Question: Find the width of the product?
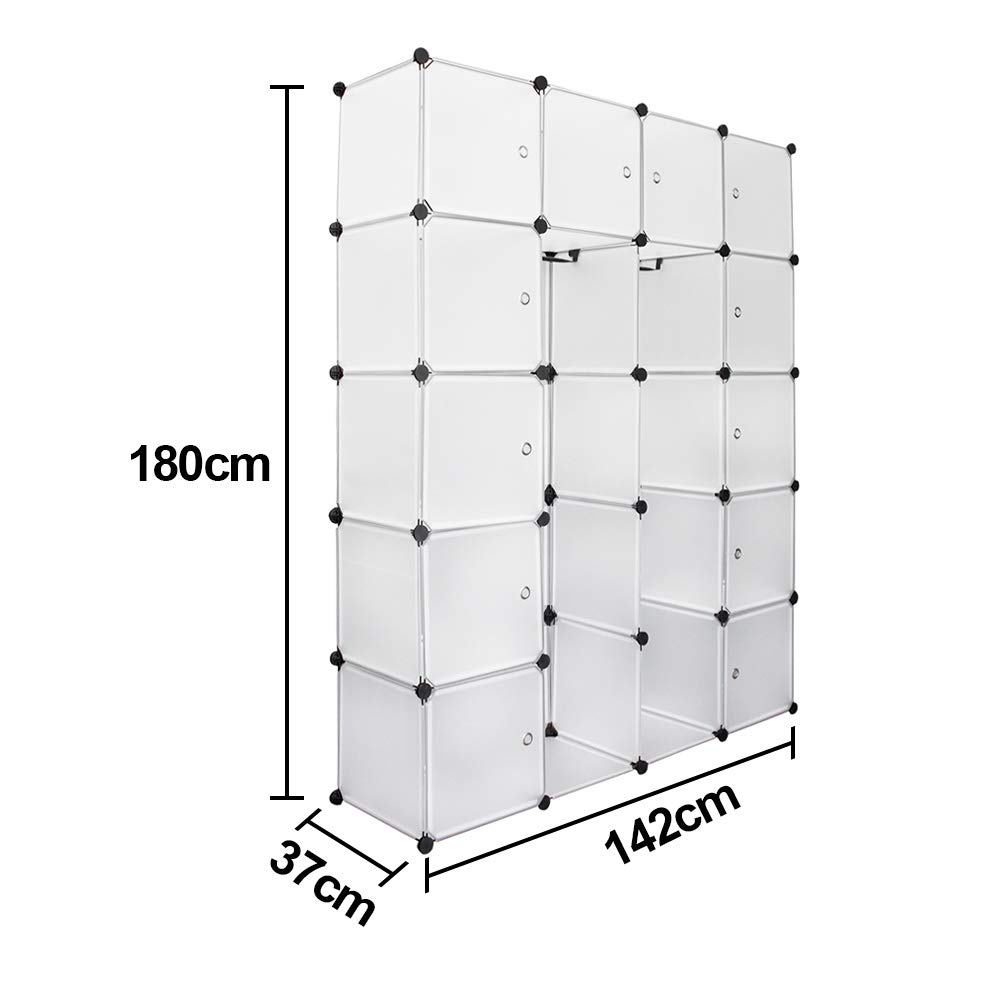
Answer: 142.0 centimetre